Tong, Shropshire

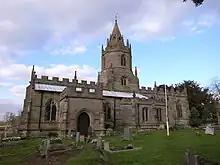
Looking north

Tong is a village and civil parish in Shropshire, also bordering Staffordshire in England. It is located between the towns of Shifnal, Newport and Brewood. It is near junction 3 of the M54 motorway and A41 road. The population of the village which was included in the civil parish at the 2011 census was 243. The village is also near to Weston Park and the village of Weston-under-Lizard.